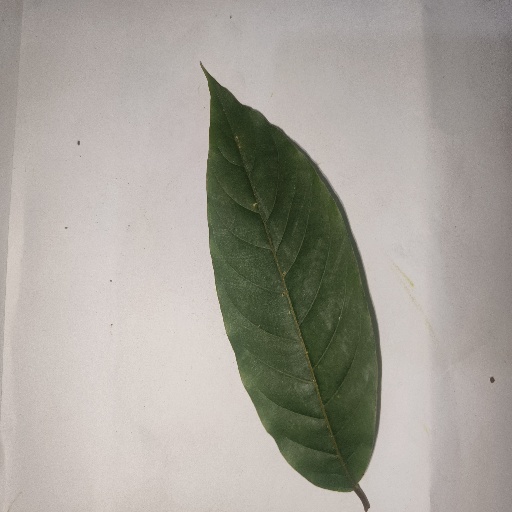
Species: HariTaki
Leaf condition: Healthy Leaf